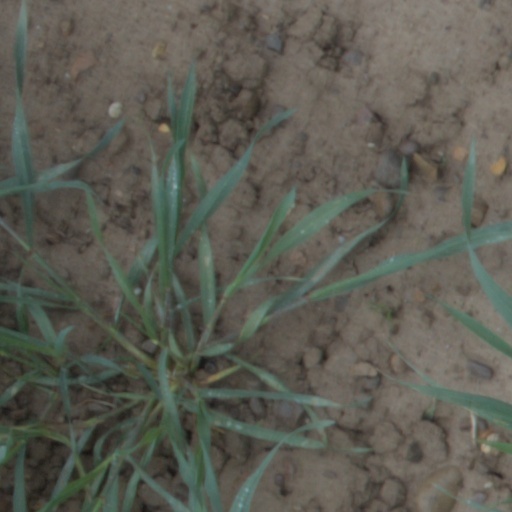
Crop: wheat